Wolfe cycle

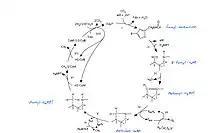
Wolfe cycle

The Wolfe Cycle is a methanogenic pathway used by archaea; the archaeon takes H and CO and cycles them through a various intermediates to create methane. The Wolfe Cycle is modified in different orders and classes of archaea as per the resource availability and requirements for each species, but it retains the same basic pathway. The pathway begins with the reducing carbon dioxide to formylmethanofuran. The last step uses heterodisulfide reductase (Hdr) to reduce heterodisulfide into Coenzyme B and Coenzyme M using FeS clusters. Evidence suggests this last step goes hand-in-hand with the first step, and feeds back into it, creating a cycle. At various points in the Wolfe Cycle, intermediates that are formed are taken out of the cycle to be used in other metabolic processes. Since intermediates are being taken out at various points in the cycle, there is also a replenishing (anaplerotic) reaction that feeds into the Wolfe cycle, this is to regenerate necessary intermediates for the cycle to continue. Overall, including the replenishing reaction, the Wolfe Cycle has a total of nine steps. While Obligate CO2 reducing methanogens perform additional steps to reduce CO to CH3.